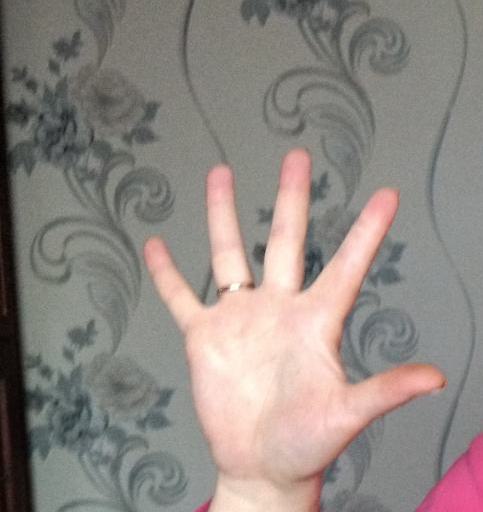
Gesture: palm